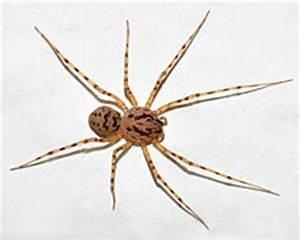
spider